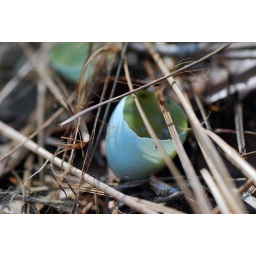
blue bird egg stolen by redheaded woodpecker-so sad